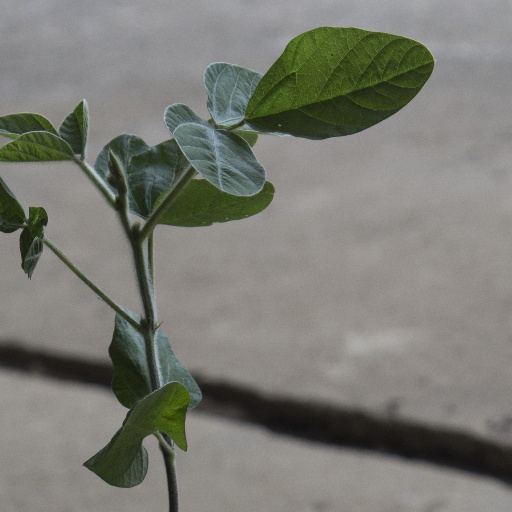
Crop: soybean